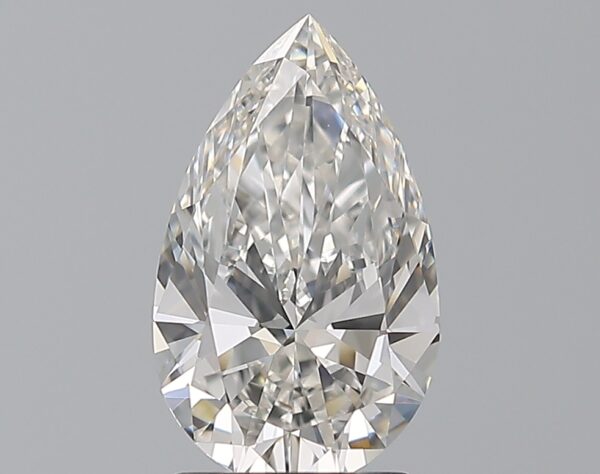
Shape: pear
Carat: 1.7
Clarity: IF
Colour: F
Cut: EX
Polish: EX
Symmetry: EX
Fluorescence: N
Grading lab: GIA
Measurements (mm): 10.89 x 6.59 x 3.91